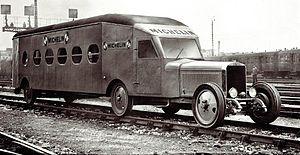
Cette page concerne l'année 1931 du calendrier grégorien.
La ligne de Lisieux à Trouville - Deauville est une ligne de chemin de fer française d'une longueur de 29 kilomètres, qui relie Lisieux, sous-préfecture du département du Calvados, à Trouville - Deauville. Elle constitue une antenne de la ligne de Mantes-la-Jolie à Cherbourg.
Une micheline est un autorail léger, dont les roues sont équipées de pneus spéciaux, mis au point par la société Michelin dans les années 1930.